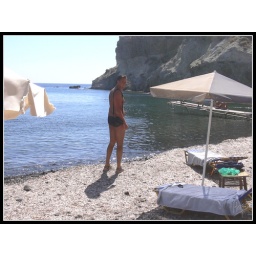
Um.. Me standing on &amp;quot;White beach&amp;quot;. Pebbly beach and round slippery rocks in the water